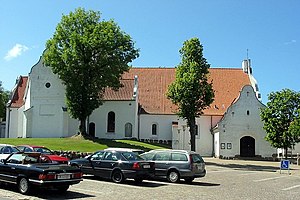
Sankt Catharinæ Kirke
Sankt Catharinæ Kirke (2004)
Sankt Catharinæ Kirke (Hjørring)
Sankt Catharinæ Kirke er en korskirke er Hjørrings største kirke, beliggende i nærheden af byens gamle torv. Den består af en senromansk kerne af teglsten, men domineres af senere om- og tilbygninger. Disse er: